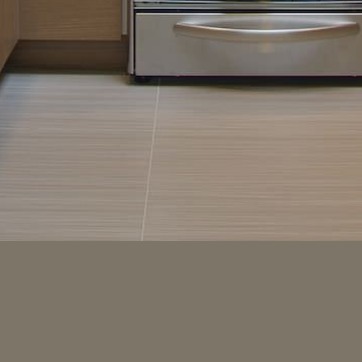
Material: tile